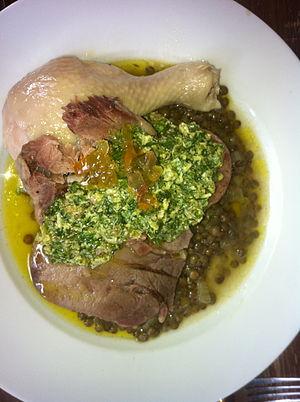
Le bollito misto est un plat à base de différents morceaux de viande bouillie. Largement répandu dans la plaine du Pô, le plat est originaire du Piémont. La viande, servie chaude ou froide, est généralement accompagnée de légumes cuits avec la viande. Il peut s'agir généralement de carottes, d'oignons, de céleri, de pommes de terre, de sauces ou d'autres plats comme la purée de pommes de terre ou encore de mostarda.